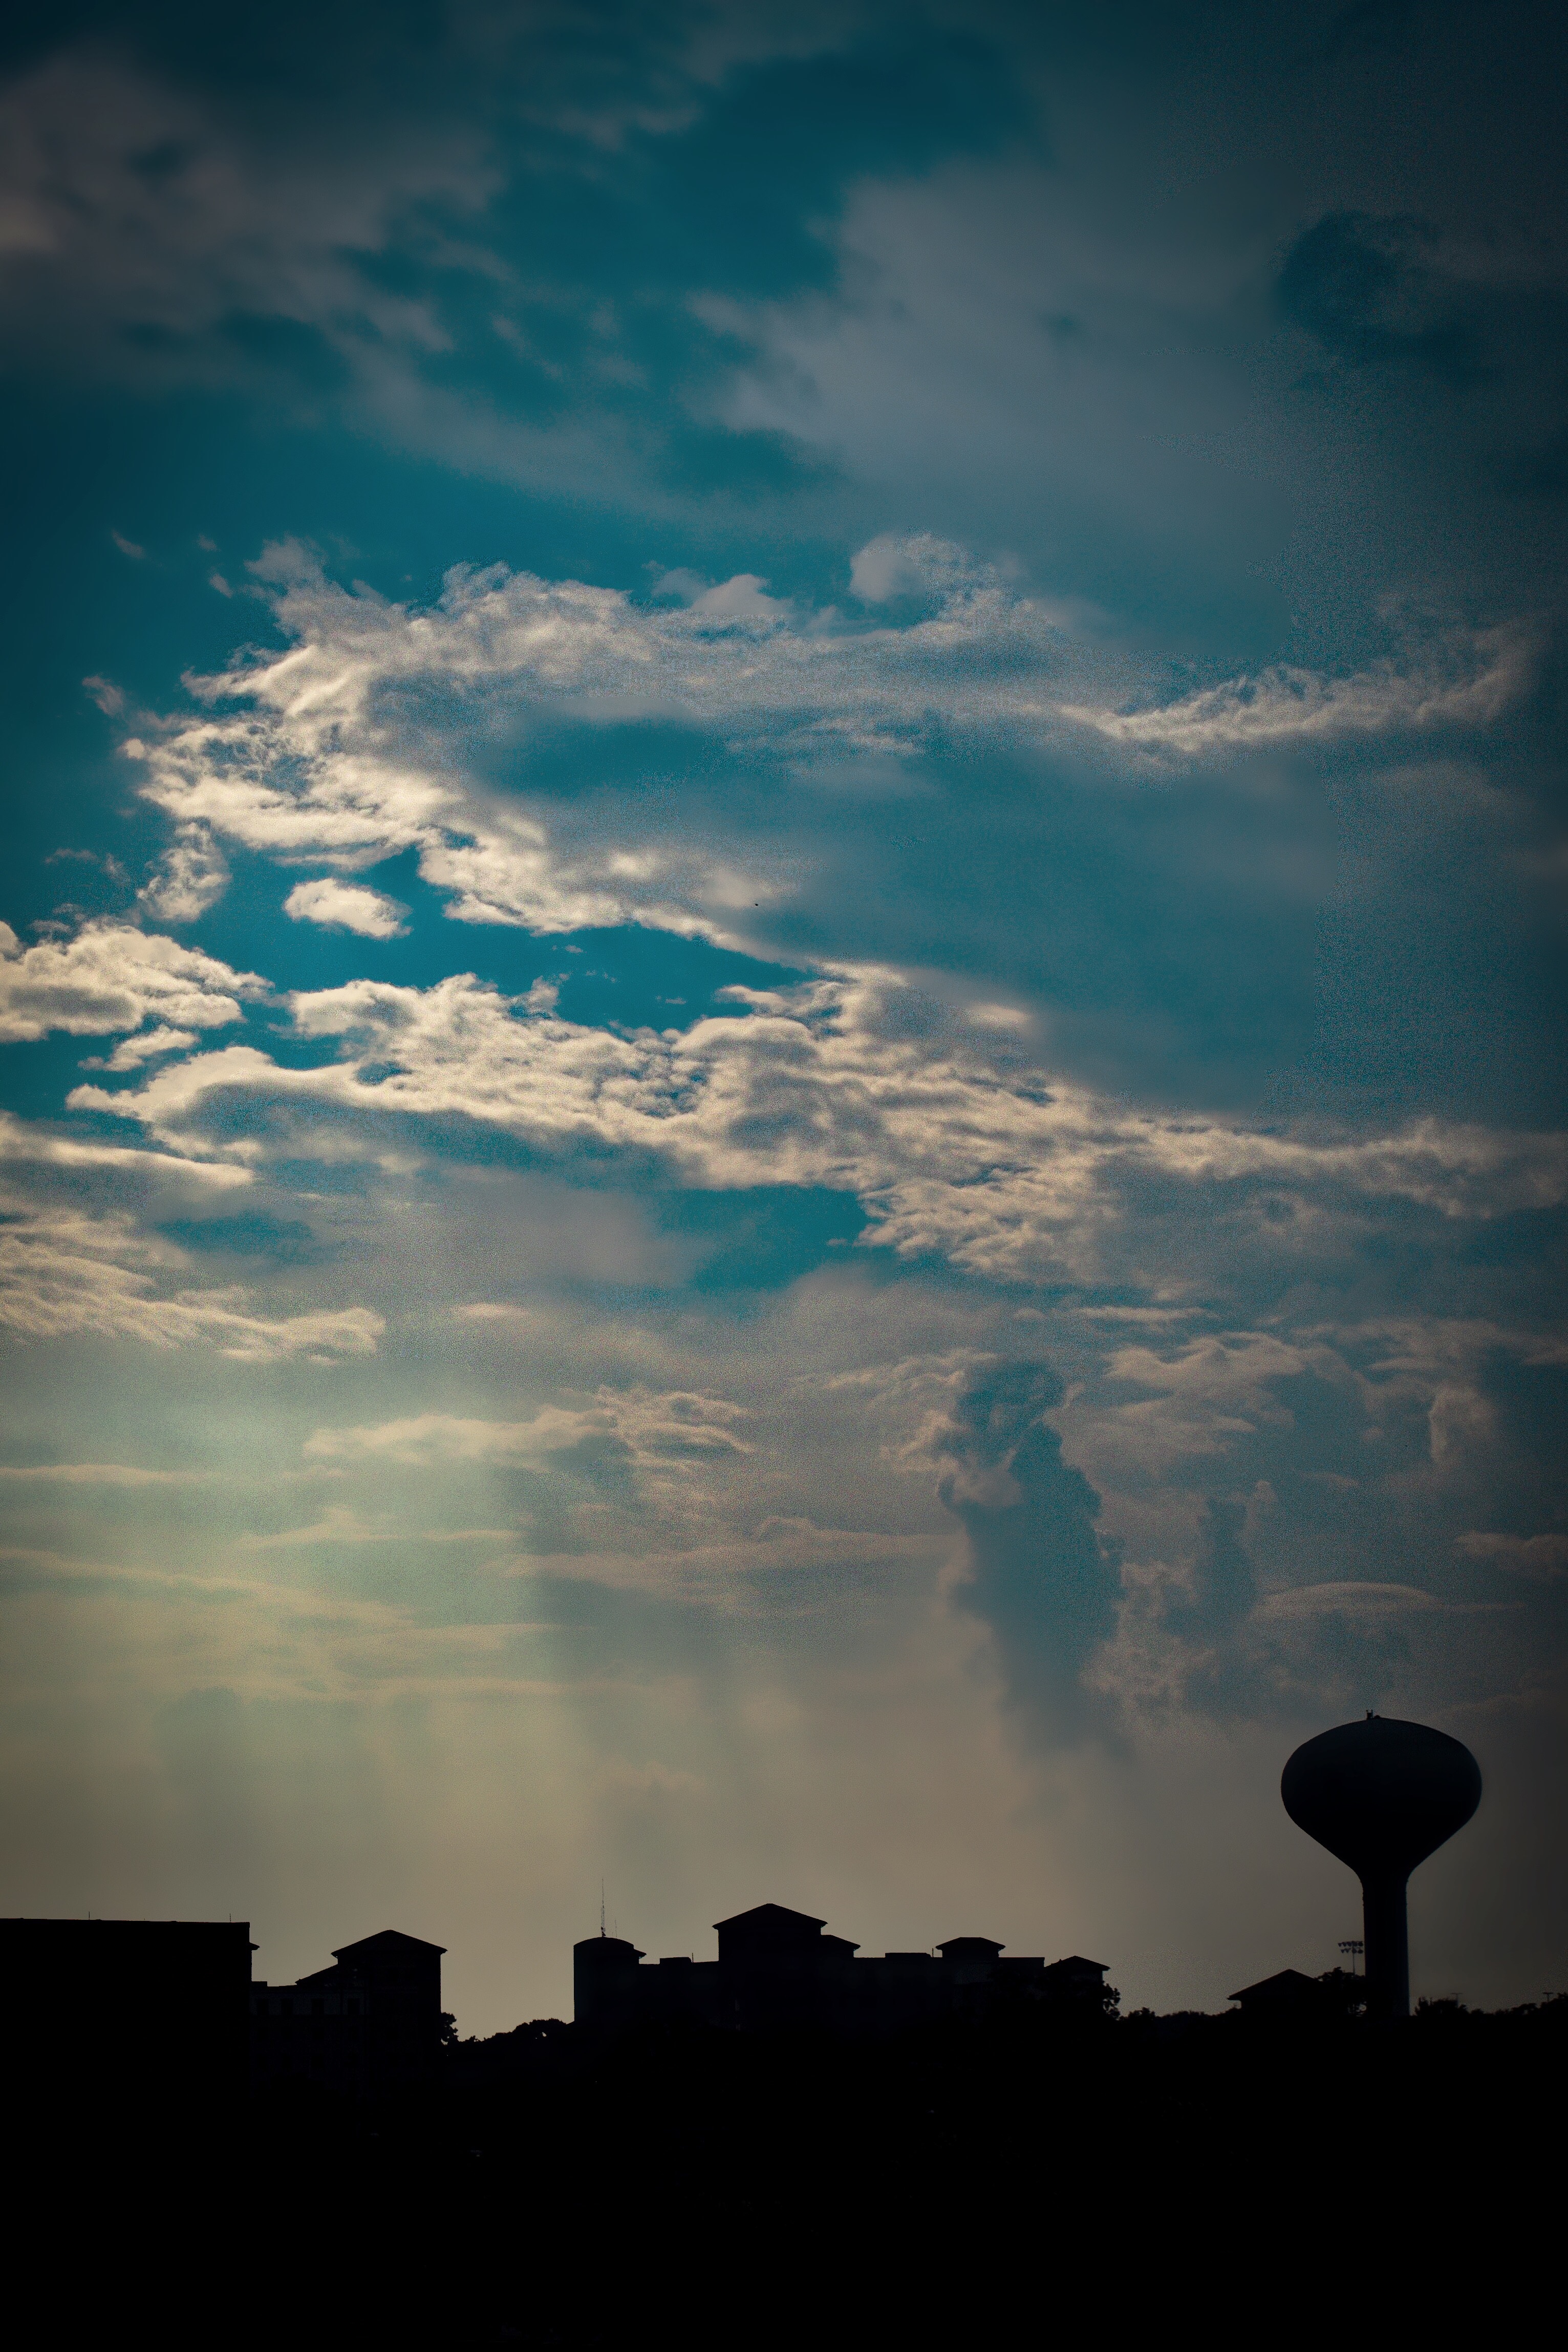
horizon, light, cloud, sky, sun, sunrise, sunset, sunlight, morning, dawn, atmosphere, dusk, evening, reflection, cumulus, darkness, afterglow, meteorological phenomenon, atmosphere of earth